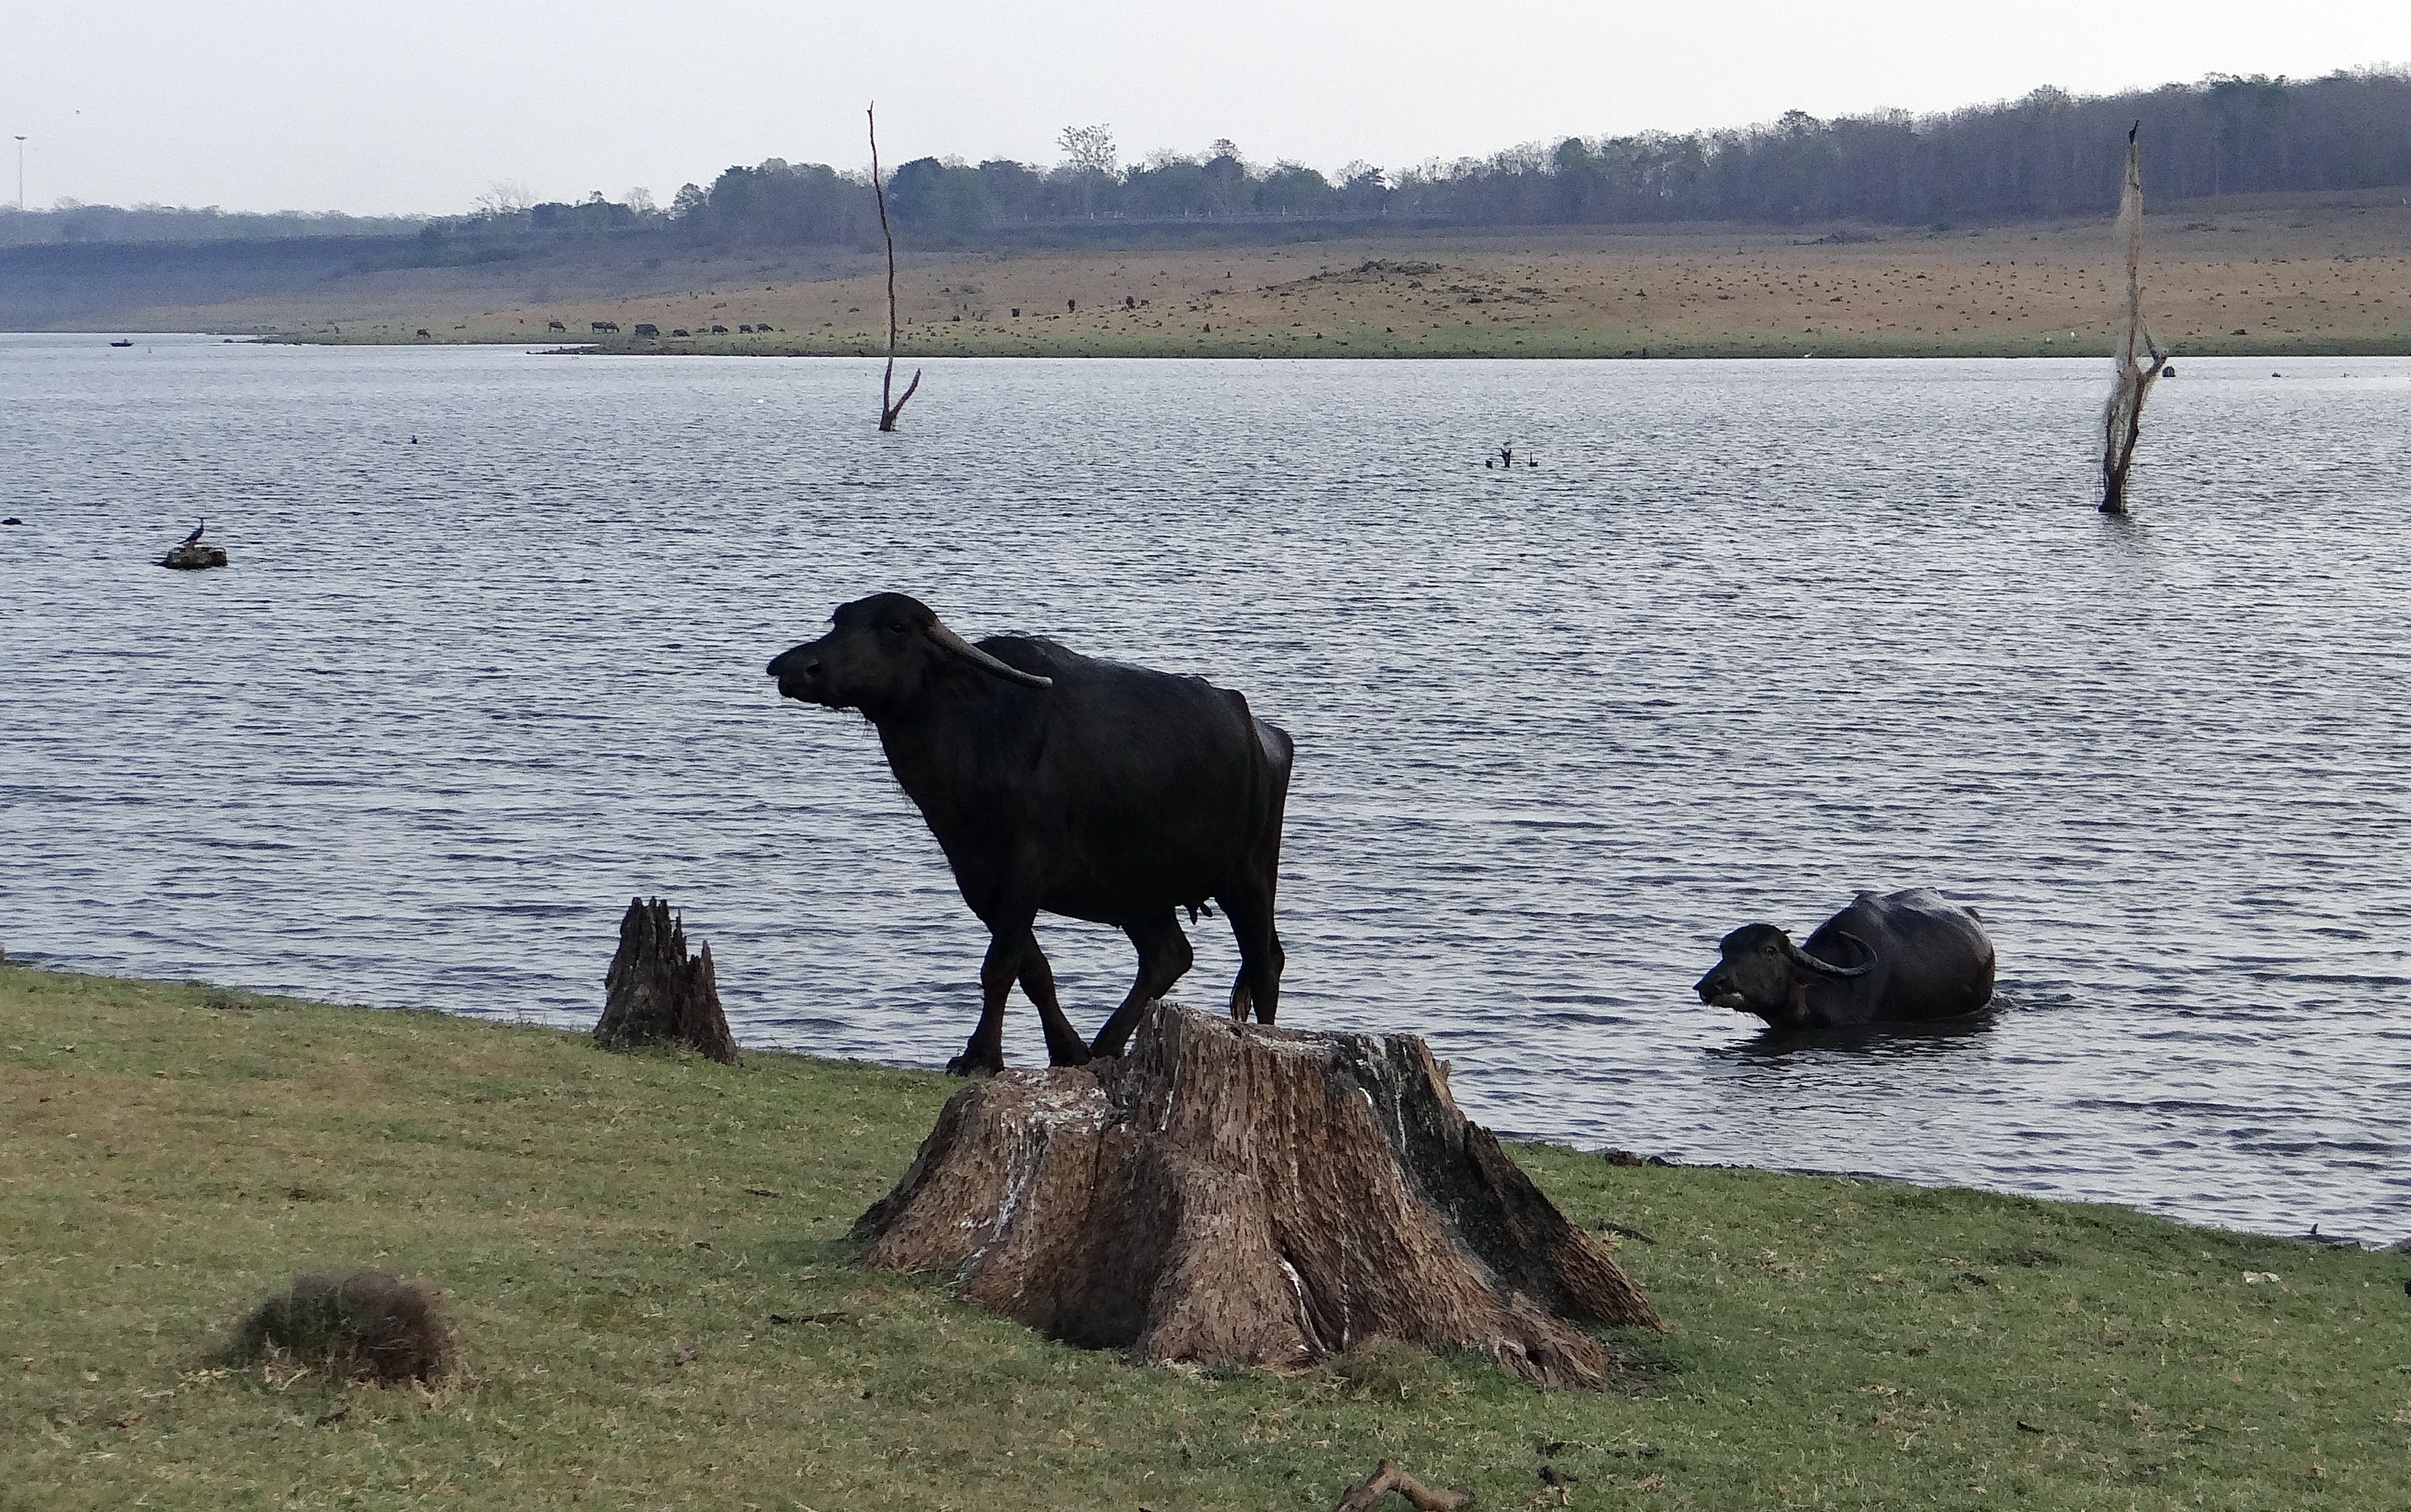
beach, sea, coast, water, mountain, lake, animal, wildlife, mammal, bovine, india, buffalo, rural area, cattle like mammal, buffaloes, milch cattle